Alligator Pie

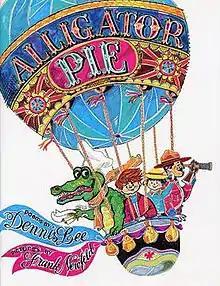
"Alligator Pie" cover

Alligator Pie, first published in 1974, is a book of children's poetry written by Dennis Lee and illustrated by Frank Newfeld. It won the Book of the Year award from the Canadian Library Association in 1975. The book had multiple adaptations and led to Lee being named "Canada's Father Goose".